Ratti (unit)

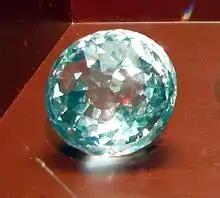
"The Great Mogul Diamond" described by Tavernier weighed 319.5 Ratti

Ratti-based measurement is the oldest measurement system in the Indian subcontinent, highly favoured for its uniformity of weight. The smallest weight in the Indus Valley civilization, historically called the "masha", was equal to 8 rattis. The Indus weights were the multiples of masha and the 16th factor was the most common weight of 128 ratti or 13.7 g.